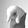
ASL letter: Q